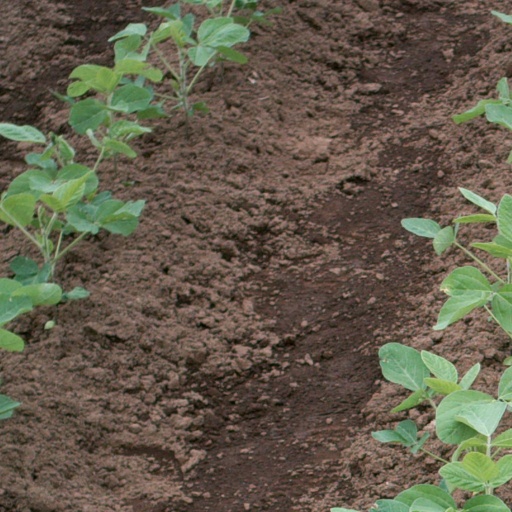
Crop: soybean